Street art

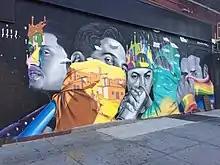
Street Art in Manhattan, New York City, 15 September 2017

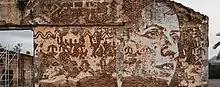
mural de Vhils en México

New York City attracts artists from around the world. In Manhattan, "post-graffiti" street art grew in the 1980s from the then largely vacant neighborhoods of SoHo the Lower East Side and parts of East Village. The Chelsea art district became another locale, with area galleries also hosting formal exhibitions of street artist's work. In Brooklyn, the Williamsburg and Dumbo neighborhoods—especially near the waterfront—are recognized street art sites. New York City's unofficial mural district is in Bushwick, Brooklyn, with curatorial gatekeeping by a non-profit organization called The Bushwick Collective.